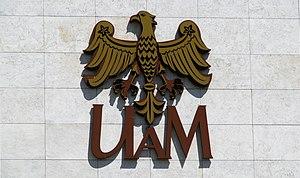
L'université Adam-Mickiewicz de Poznań est l'université pluridisciplinaire publique de Poznań, capitale de la région de Grande-Pologne. Elle a été créée le 7 mai 1919 et a reçu son nom actuel en 1955.